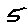
Label: 5